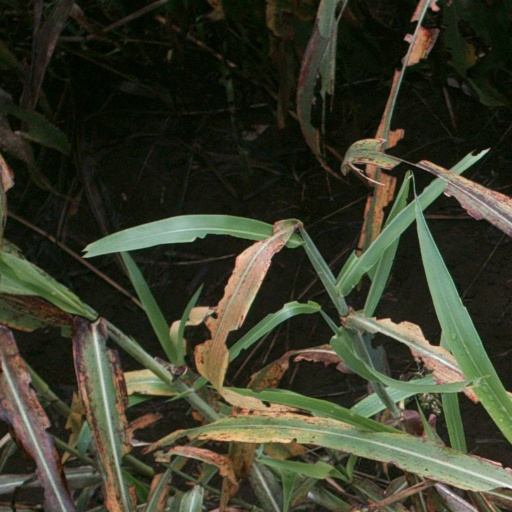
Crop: sorghum